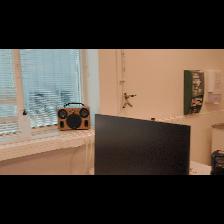
Label: NonHuman